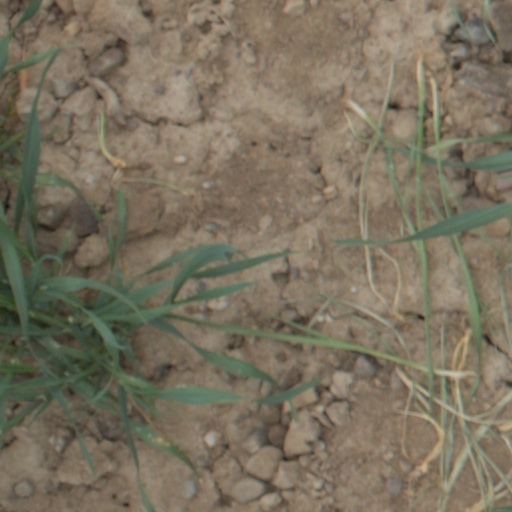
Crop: wheat